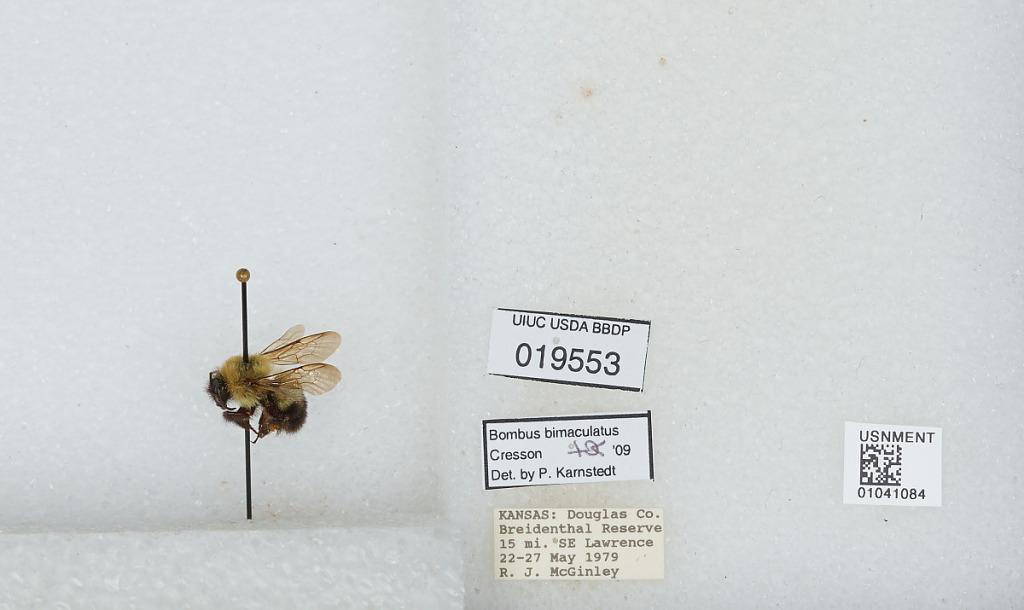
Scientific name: Bombus sp.
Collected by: R. McGinley
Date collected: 1979-5-22
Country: United States
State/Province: Kansas
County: Douglas
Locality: Breidenthal Reserve, 15 miles Southeast of Lawrence
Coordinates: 38.8094, -95.1908
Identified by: Karnstedt, P.